Answer in natural language. Considering the relative positions, where is black color side table (highlighted by a blue box) with respect to light brown wooden dresser with 10 drawers (highlighted by a green box)? Choose between the following options: right or left
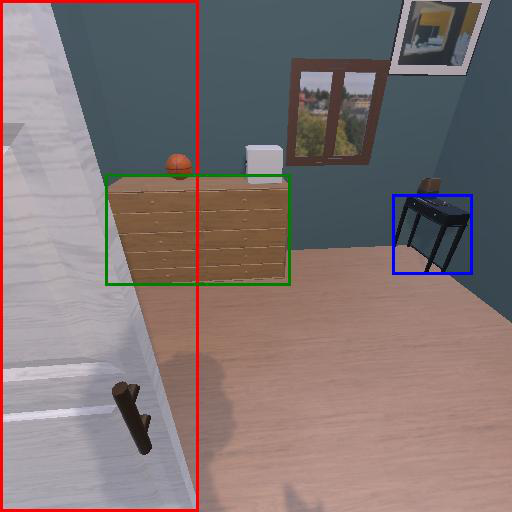
<answer>right</answer>